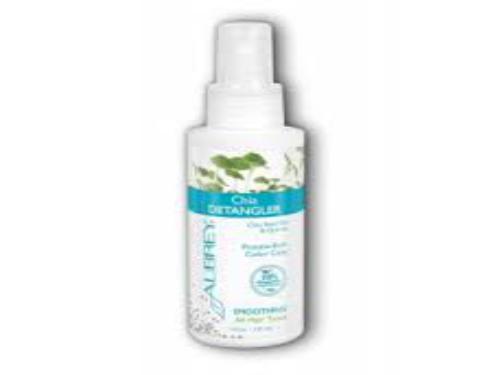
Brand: Aubrey Organics
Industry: Necessities